Military history of Uganda

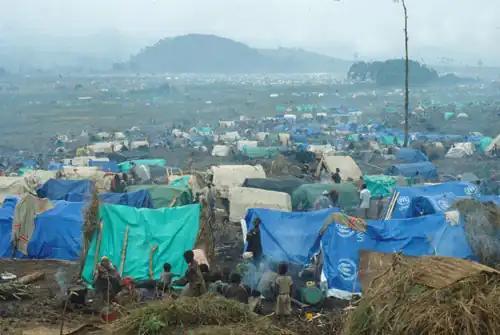
A Rwandan refugee camp in Zaire, 1994. The outflow of refugees after the Rwandan Civil War eventually led to the First Congo War.

Amin was also preoccupied with the dissident groups that Obote had gathered in exile in Tanzania. In late 1972, a small rebel force crossed the border with the apparent intention of capturing the army outpost at Masaka, but stopped short and instead waited in expectation of a popular uprising to overthrow Amin. The uprising did not materialize and the Obote-aligned force was expelled by the Malire Mechanical Regiment. The event prompted Amin to task the General Service Unit, now renamed the Special Research Bureau, and the newly formed Public Safety Unit with an intensified search for suspected subversives. Thousands of people were disappeared. Amin also retaliated by further purging the army of Obote supporters, predominantly those from the Acholi and Lango ethnic groups.